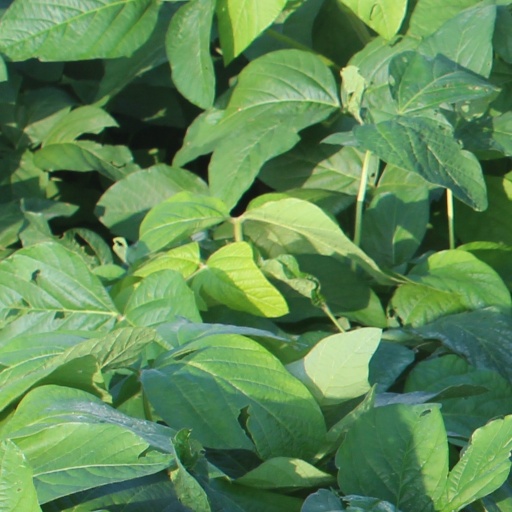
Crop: soybean